Hillsboro School District

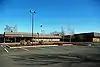
Tobias

Opened in 1979, Indian Hills was originally part of the Reedville School District, which merged into the Hillsboro district in 1996. Known as the Bears, the 450-student school is on the eastern edge of Hillsboro in the Reedville area along Rock Road. The one-story building contains . As of 2009, the school had repeatedly met all targets for federal academics, scored 104.3 on the state's achievement index, and was listed as outstanding by the state for achievement.